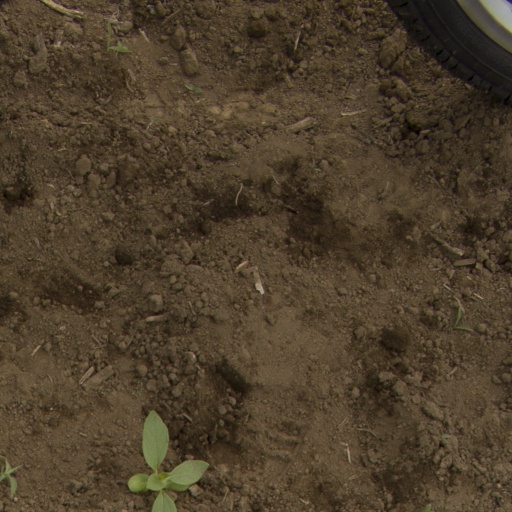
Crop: Jerusalem artichoke